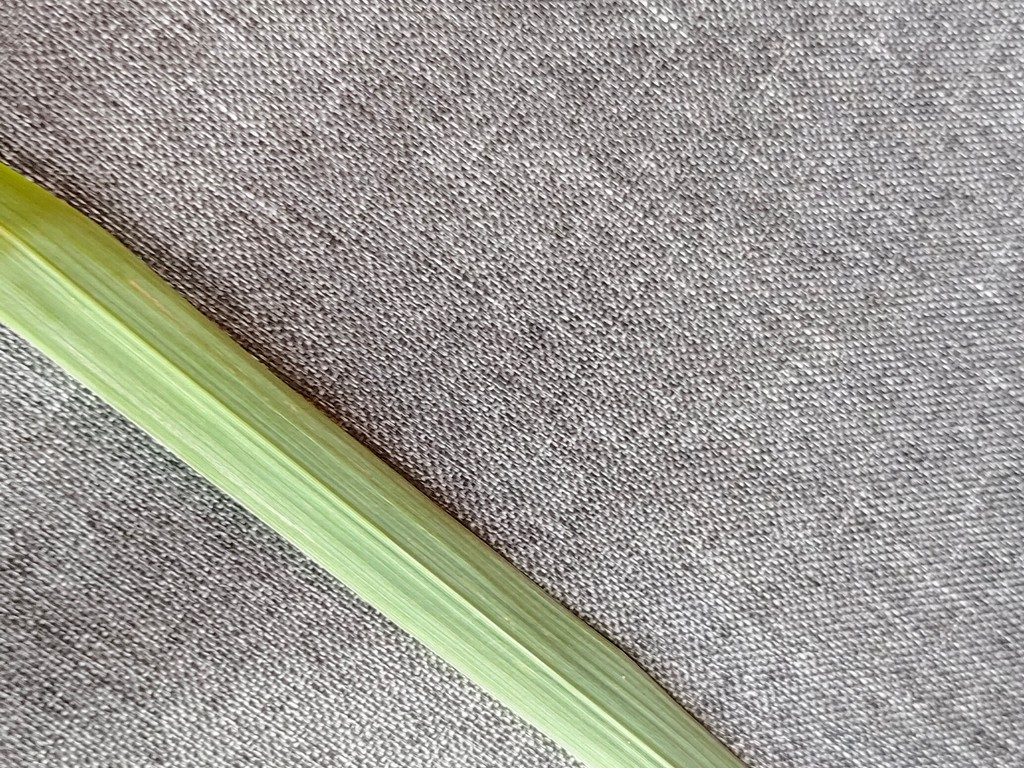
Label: Healthy